Dark of the Sun

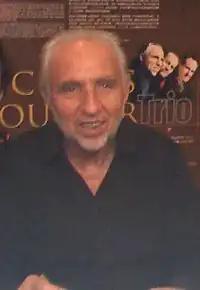
Jacques Loussier, a French jazz pianist wrote the film's memorable progressive score. It was initially released by MGM Records in 1968; a re-release with bonus tracks was made available in 2008.

The film was considered extremely violent for its time showing scenes of civilians being raped and tortured by Simbas. One contemporary reviewer was moved to comment that the director's main objective appeared to be to pack as much sadistic violence into the film's two hours as he could. On the subject of violence director Jack Cardiff commented: "Although it was a very violent story, the actual violence happening in the Congo at that time was much more than I could show in my film; in my research I encountered evidence so revolting I was nauseated. The critics complained of the violent content, but today it would hardly raise an eyebrow."